California county routes in zone G

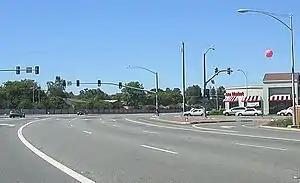
Intersection of Lawrence Expressway and Prospect Road in San Jose, California

G2 runs from the Quito Road overcrossing of SR 85 in Saratoga, north along Quito Road. G2 is not signed along this section and is not commonly recognized as existing along this 2 lane road by either locals or mapmakers. The Quito Road portion is also maintained by the City of Saratoga rather than Santa Clara County.